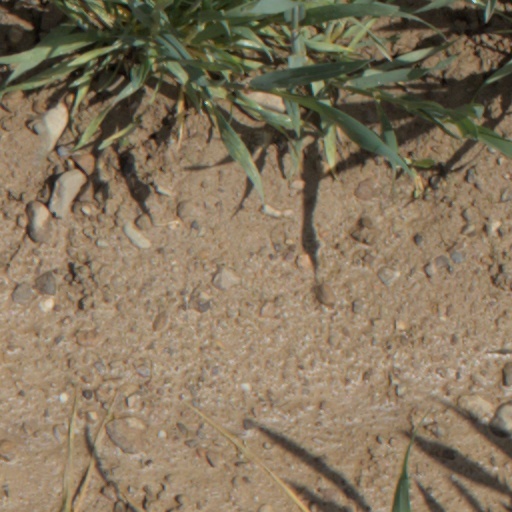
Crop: wheat